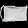
Label: Bag